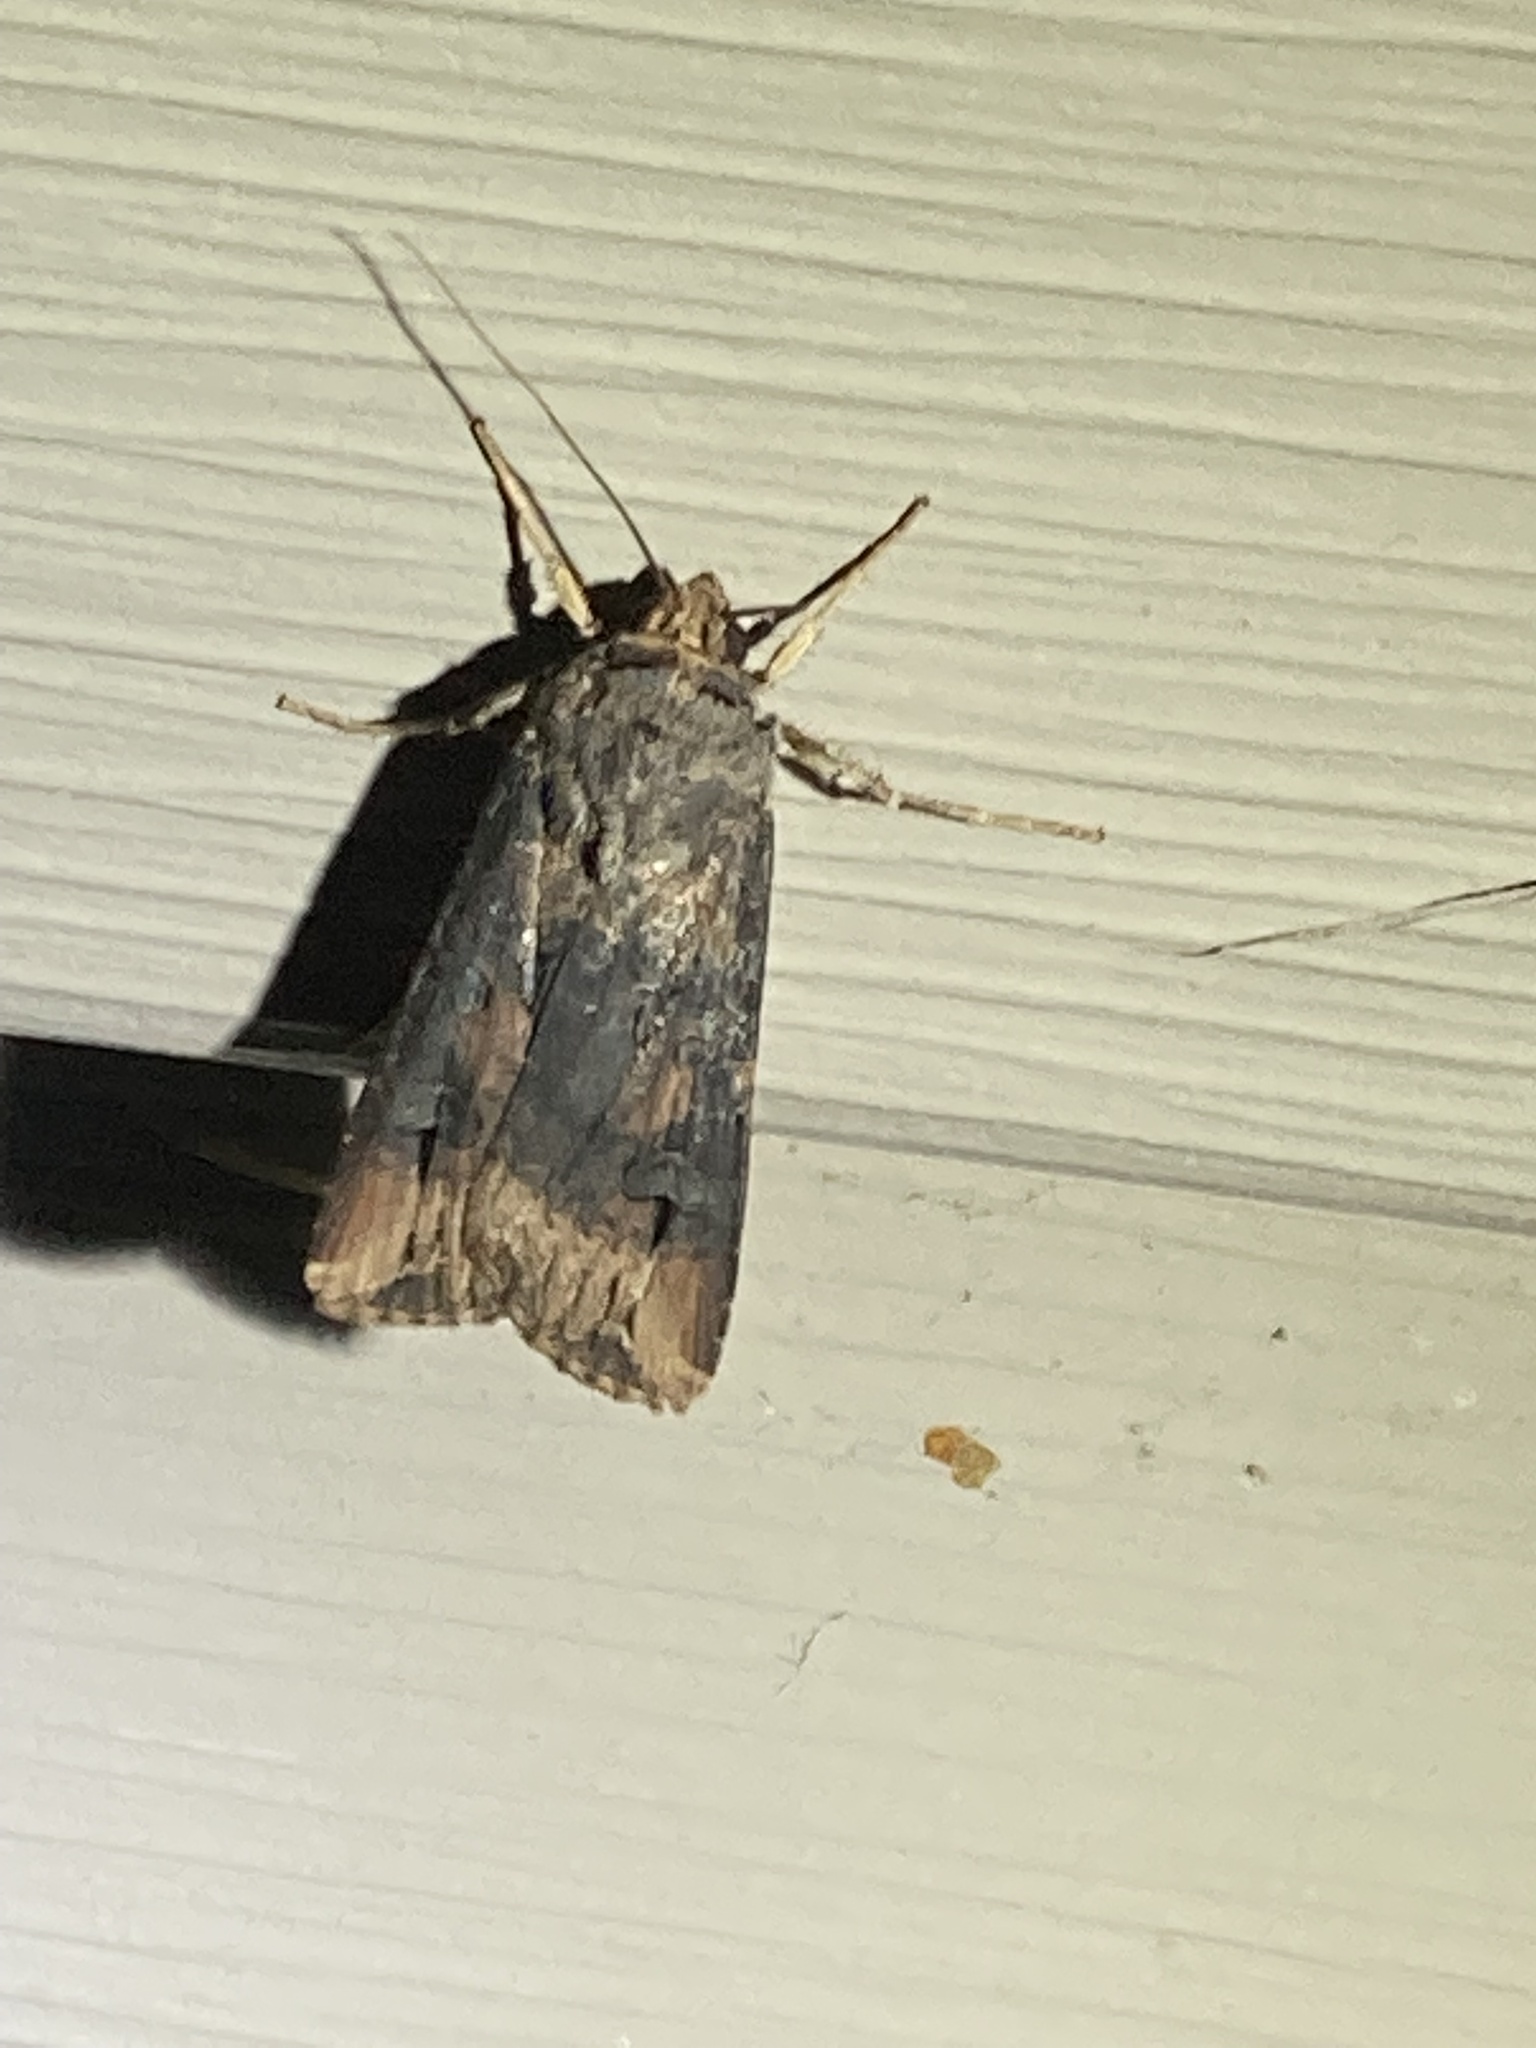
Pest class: cutworms